Question: Please indicate a possible affordance area of the frisbee that can be used for catching
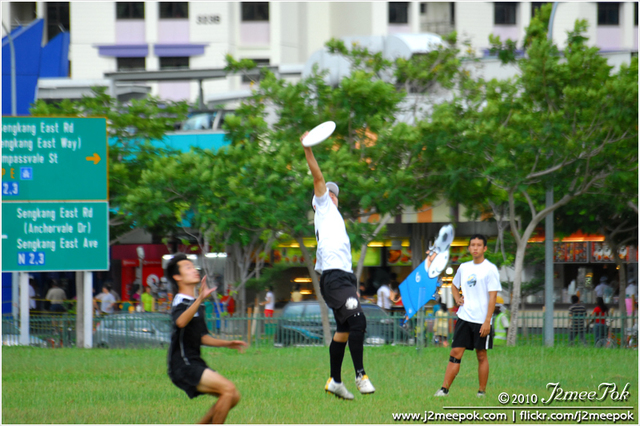
Answer: [289.5, 112, 345.5, 158]